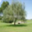
Label: willow_tree